Preston Smith (linebacker)

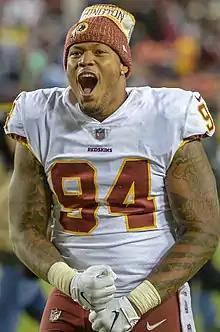
Smith with the Washington Redskins in 2018

Preston Demarquis Smith (born November 17, 1992) is an American professional football linebacker. He played college football for the Mississippi State Bulldogs and was selected by the Washington Redskins in the second round of the 2015 NFL draft.